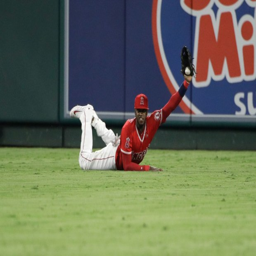
baseball player during the fifth inning of a baseball game